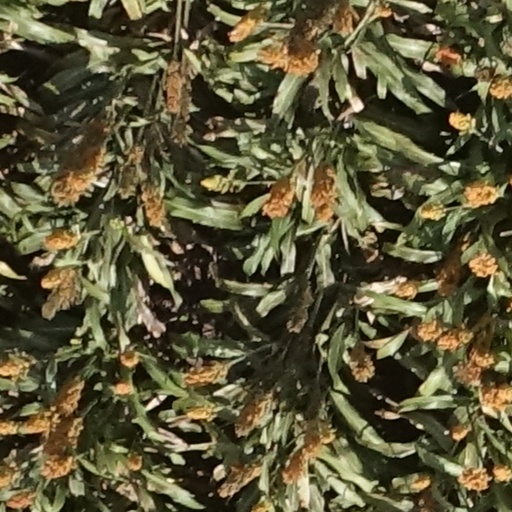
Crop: sorghum